Christiana Islands

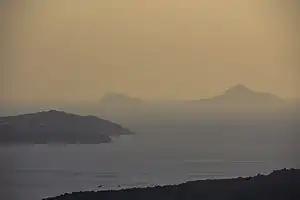
The Christiana Islands viewed from Santorini. The Kameni Islands are in the front and Cape Akrotiri on the left side. Askania is on the left and Christiani on the right.

Christiana is a group of three volcanic Greek islands in the Cyclades.